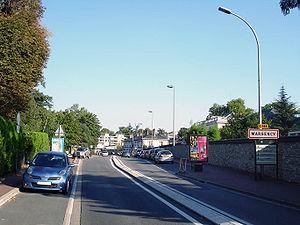
L'avenue Georges-Pompidou à Margency (Val-d'Oise), France
Margency est une commune française située dans le département du Val-d'Oise, en région Île-de-France.